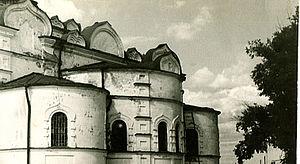
Saint Jean de Cronstadt, né en 1829 et mort en 1908, est un saint orthodoxe russe.